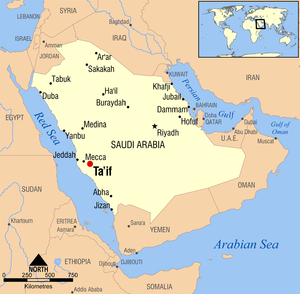
Ta'if
Ta'ifs beliggenhed i Saudi-Arabien
Ta'if er en by i det vestlige Saudi-Arabien, med et indbyggertal på cirka 521.000. Byen ligger i landets Mekka-provins. Den er centrum i et af Saudi-Arabiens største landbrugsdistrikter.